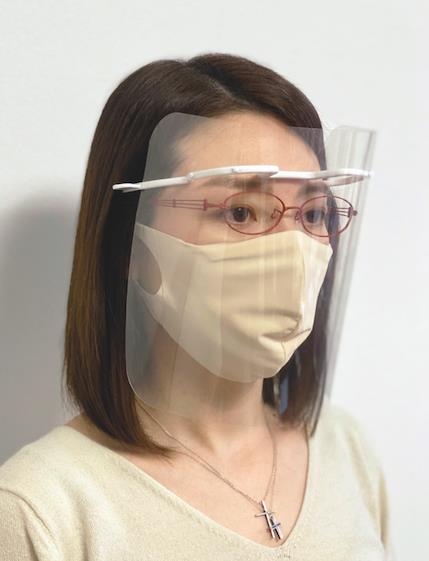
Objects detected:
Mask
Face_Shield